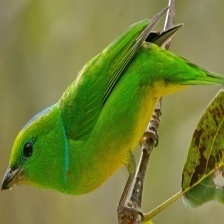
Species: GOLDEN CHLOROPHONIA
Scientific name: CHLOROPHONIA CALLOPHRYS